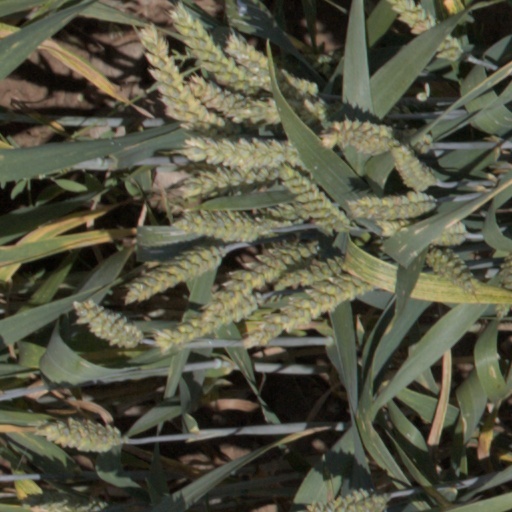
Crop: wheat